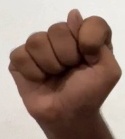
ASL sign: T